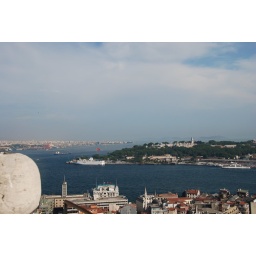
Taken from the Galata tower In Istanbul, Turkey. The prominence with the ship in the photo center is Sarayburnu Park.